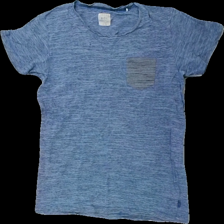
View: front
Type: T-shirt
Category: Men
Brand: Edc (Esprit De Corps)
Colors: Blue, Grey
Material: 100% cotton
Pattern: Striped
Cut: Regular
Size: S
Season: All
Holes: Major
Damage: hål
Damage location: top left
Damage 2: hål
Damage 2 location: top center
Damage 3 location: bottom left
Price range: <50
Recommended usage: Export
Description: randig t-shirt med flera hål